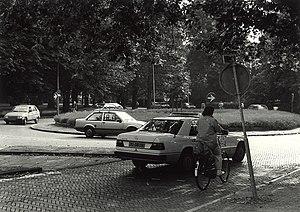
Un carrefour giratoire, ou plus communément un giratoire, est un carrefour particulier formé d'un anneau central qui permet aux usagers de prendre n'importe quelle direction. En Belgique, ils sont appelés ronds-points.